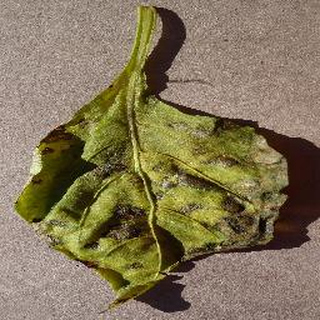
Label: bell_pepper_bacterial_spot